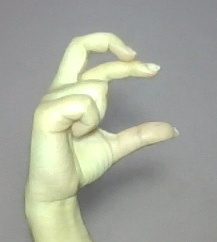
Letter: thal